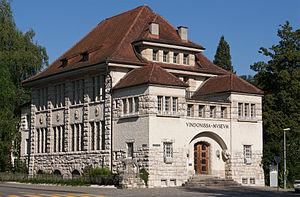
Cette liste présente les biens culturels d'importance nationale dans le canton d'Argovie. Cette liste correspond à l'édition 2009 de l'Inventaire Suisse des biens culturels d'importance nationale pour le canton d'Argovie. Il est trié par commune et inclus : 175 bâtiments séparés, 11 collections et 56 sites archéologiques.